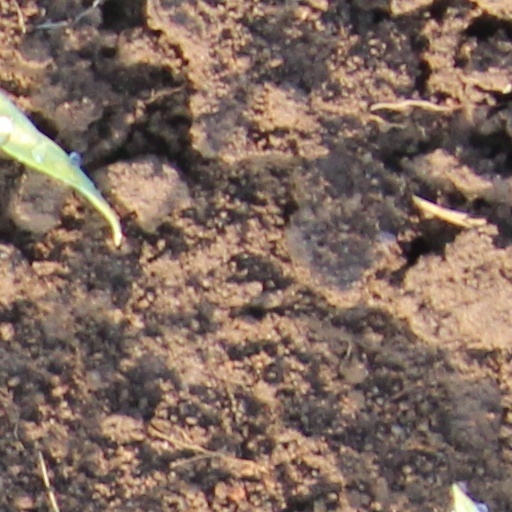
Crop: wheat